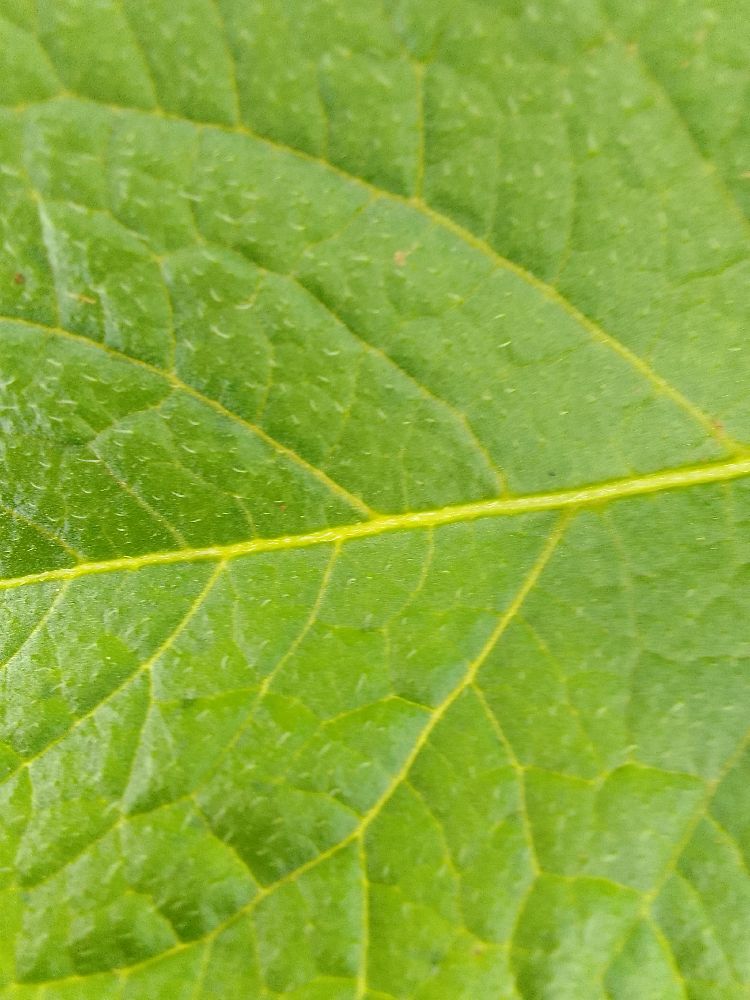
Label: Healthy